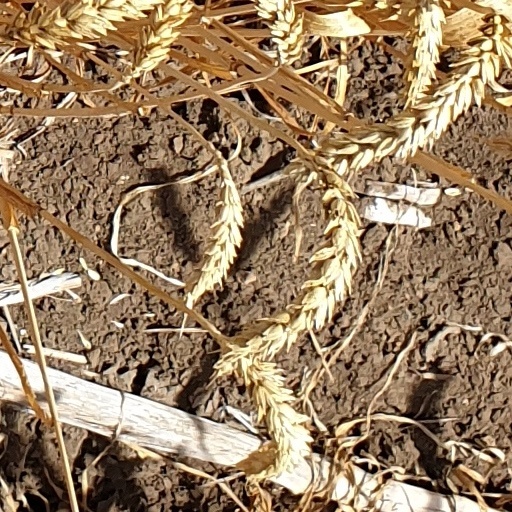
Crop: wheat